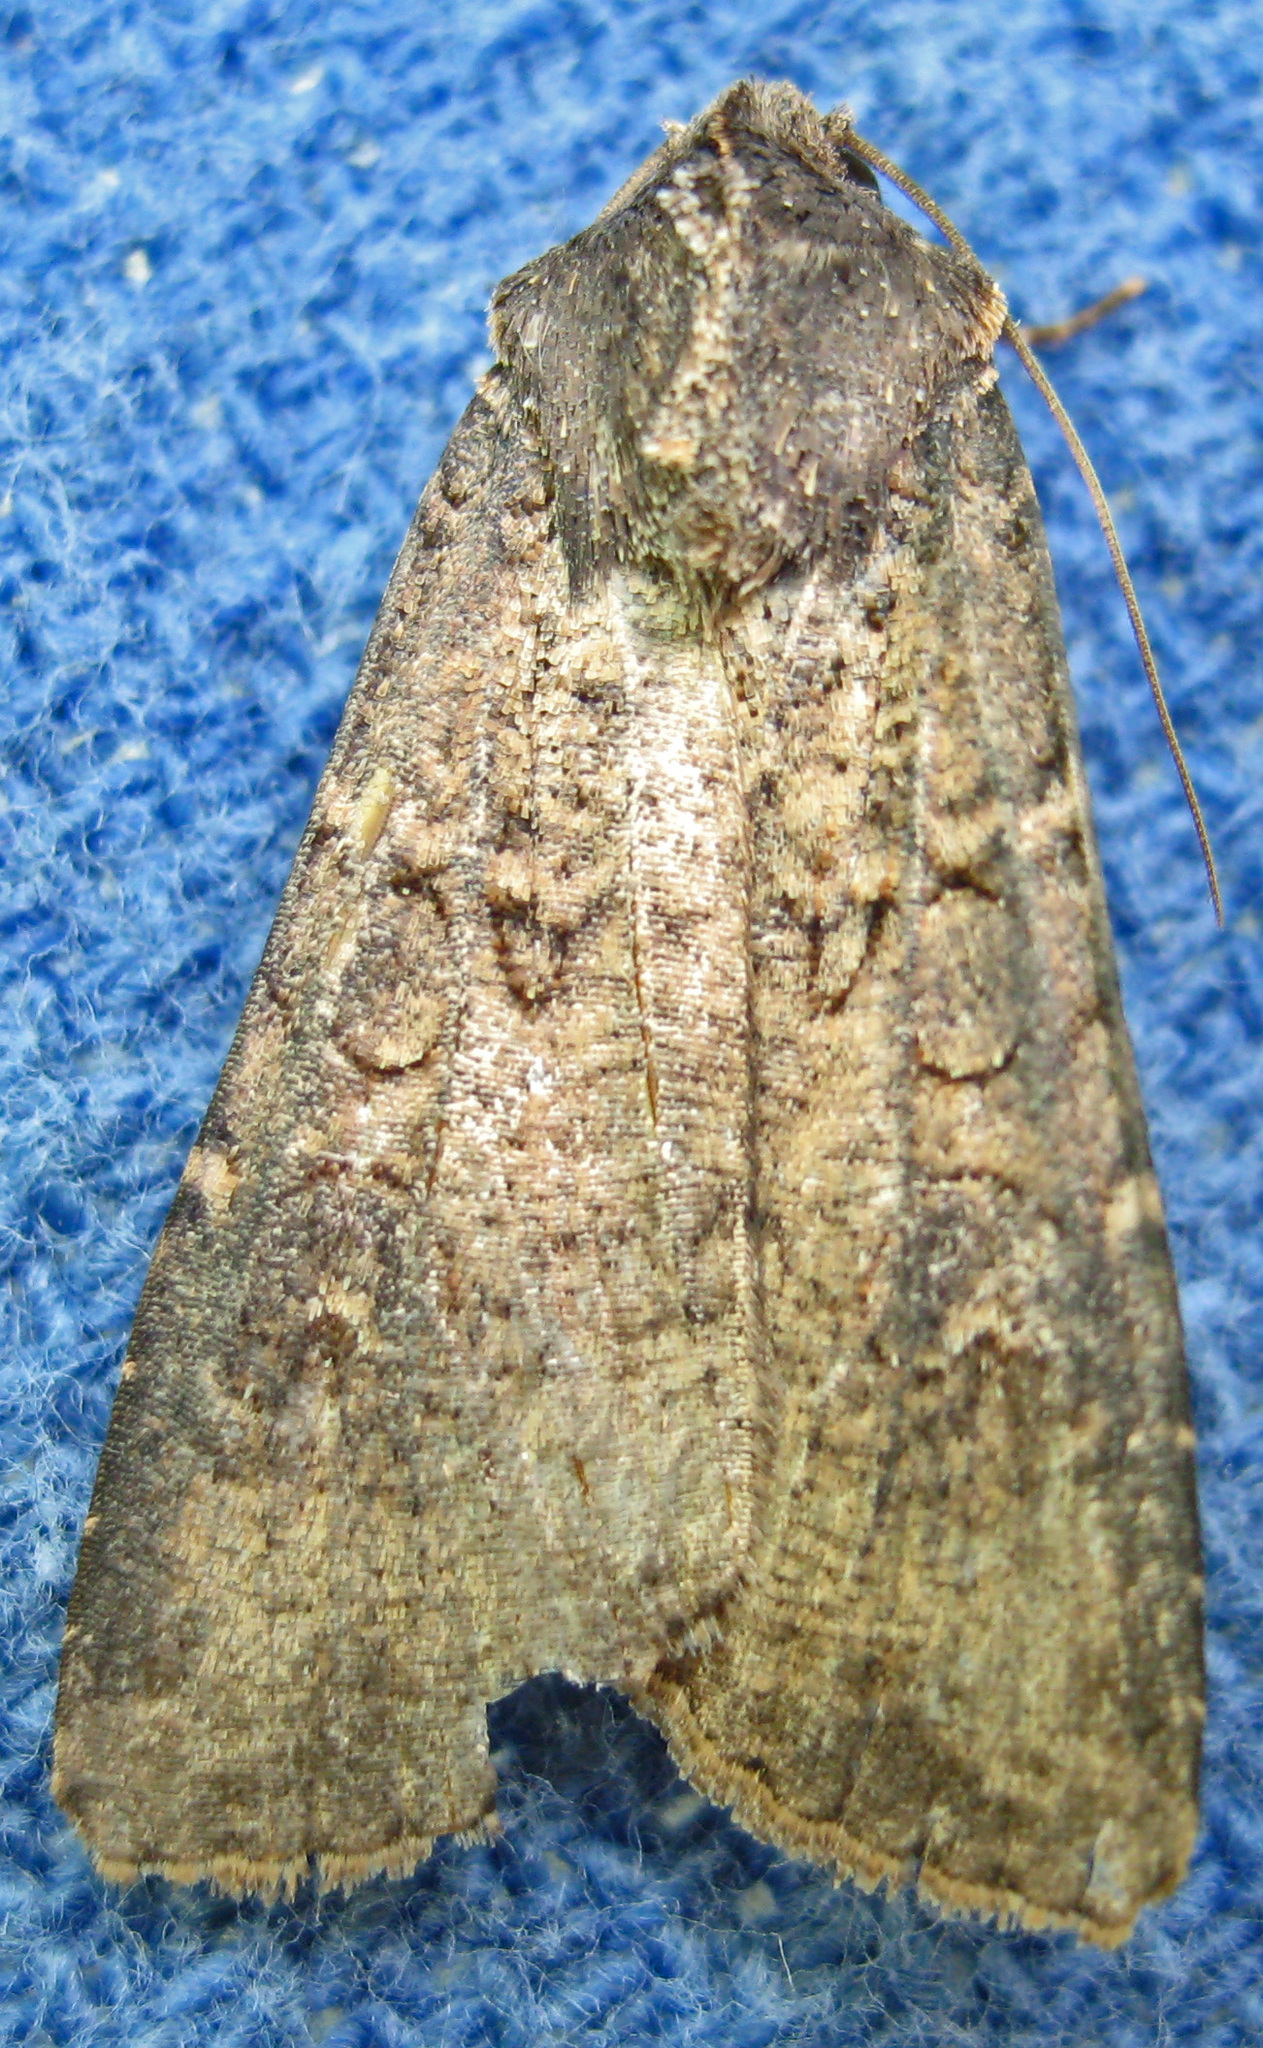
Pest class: cutworms